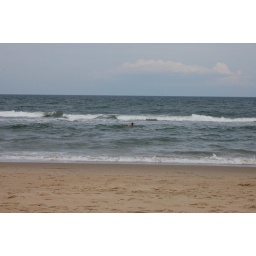
A week spent at our rented beach house in Sandbridge.